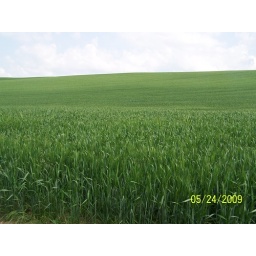
Sunny day in Grignon (An area in the suburbs of Paris) and beautiful green field of wheat.